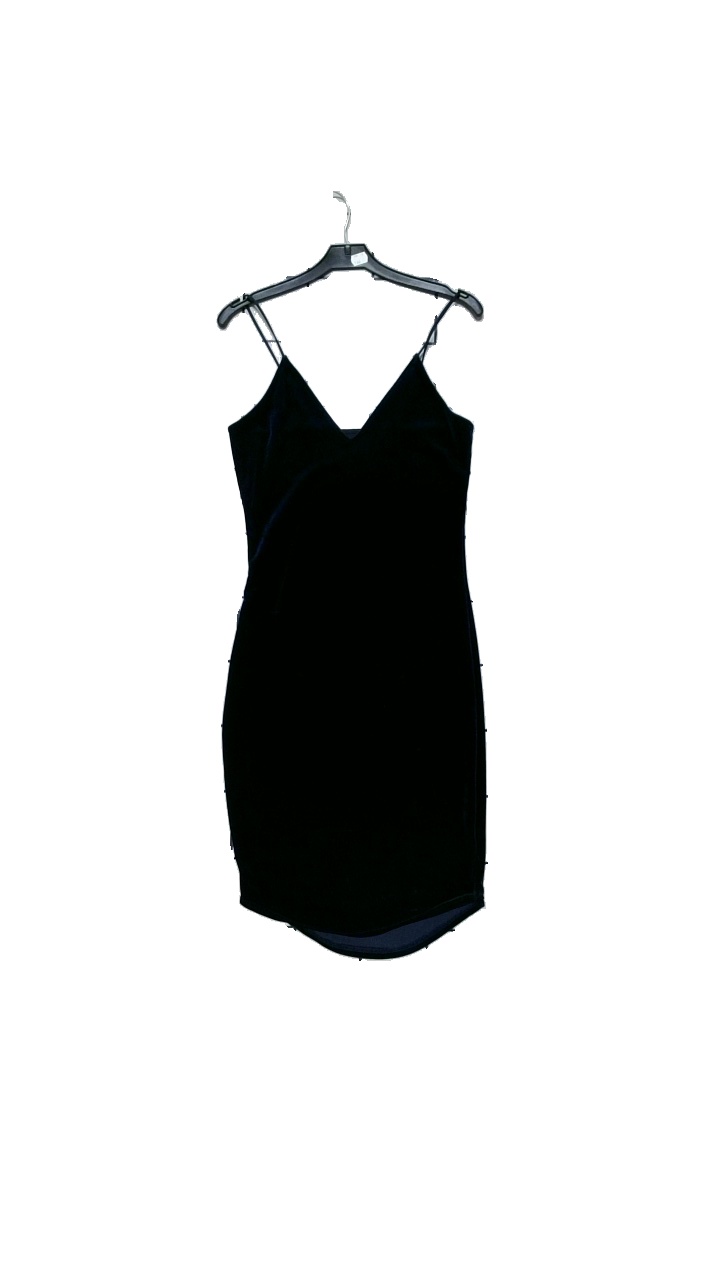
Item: Dress (Ladies)
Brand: Bikbok
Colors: Blue
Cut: Tight
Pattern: Glitter
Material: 100% polyester
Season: All
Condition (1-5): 4
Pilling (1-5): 5
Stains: Major
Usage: Reuse
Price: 50-100